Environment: real
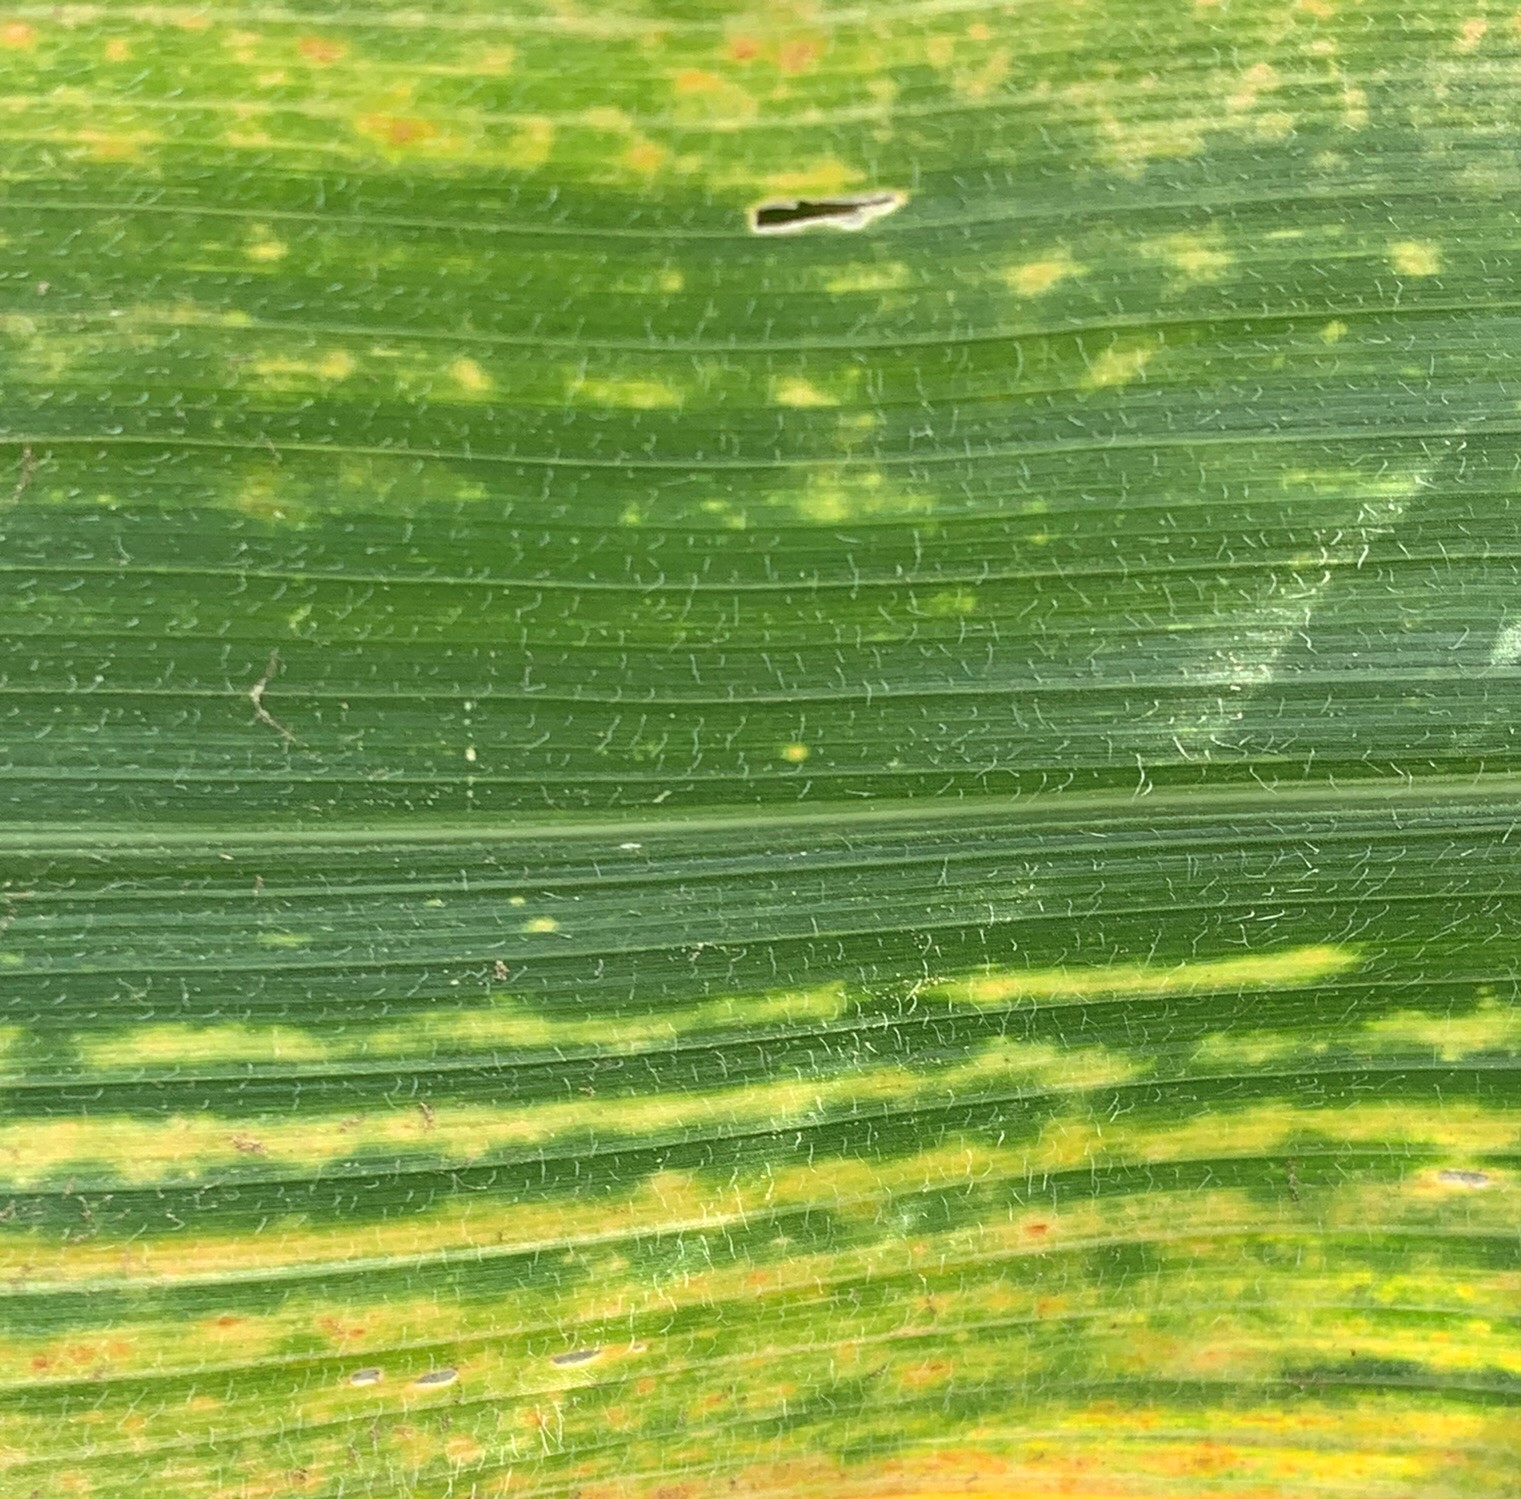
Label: lethal_necrosis